Etta Cameron

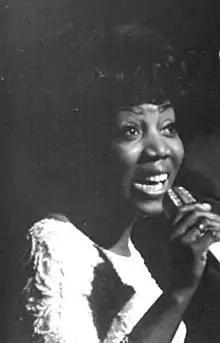
Etta Cameron, 1970

Etta Cameron (born Ettamae Louvita Coakley; 21 November 1939 – 4 March 2010) was a Bahamian–Danish singer. She especially sang jazz and gospel, and left her mark in the Danish music culture through her entire career from her arrival in Denmark in the 1970s. She was made a Knight of Dannebrog in 1997.